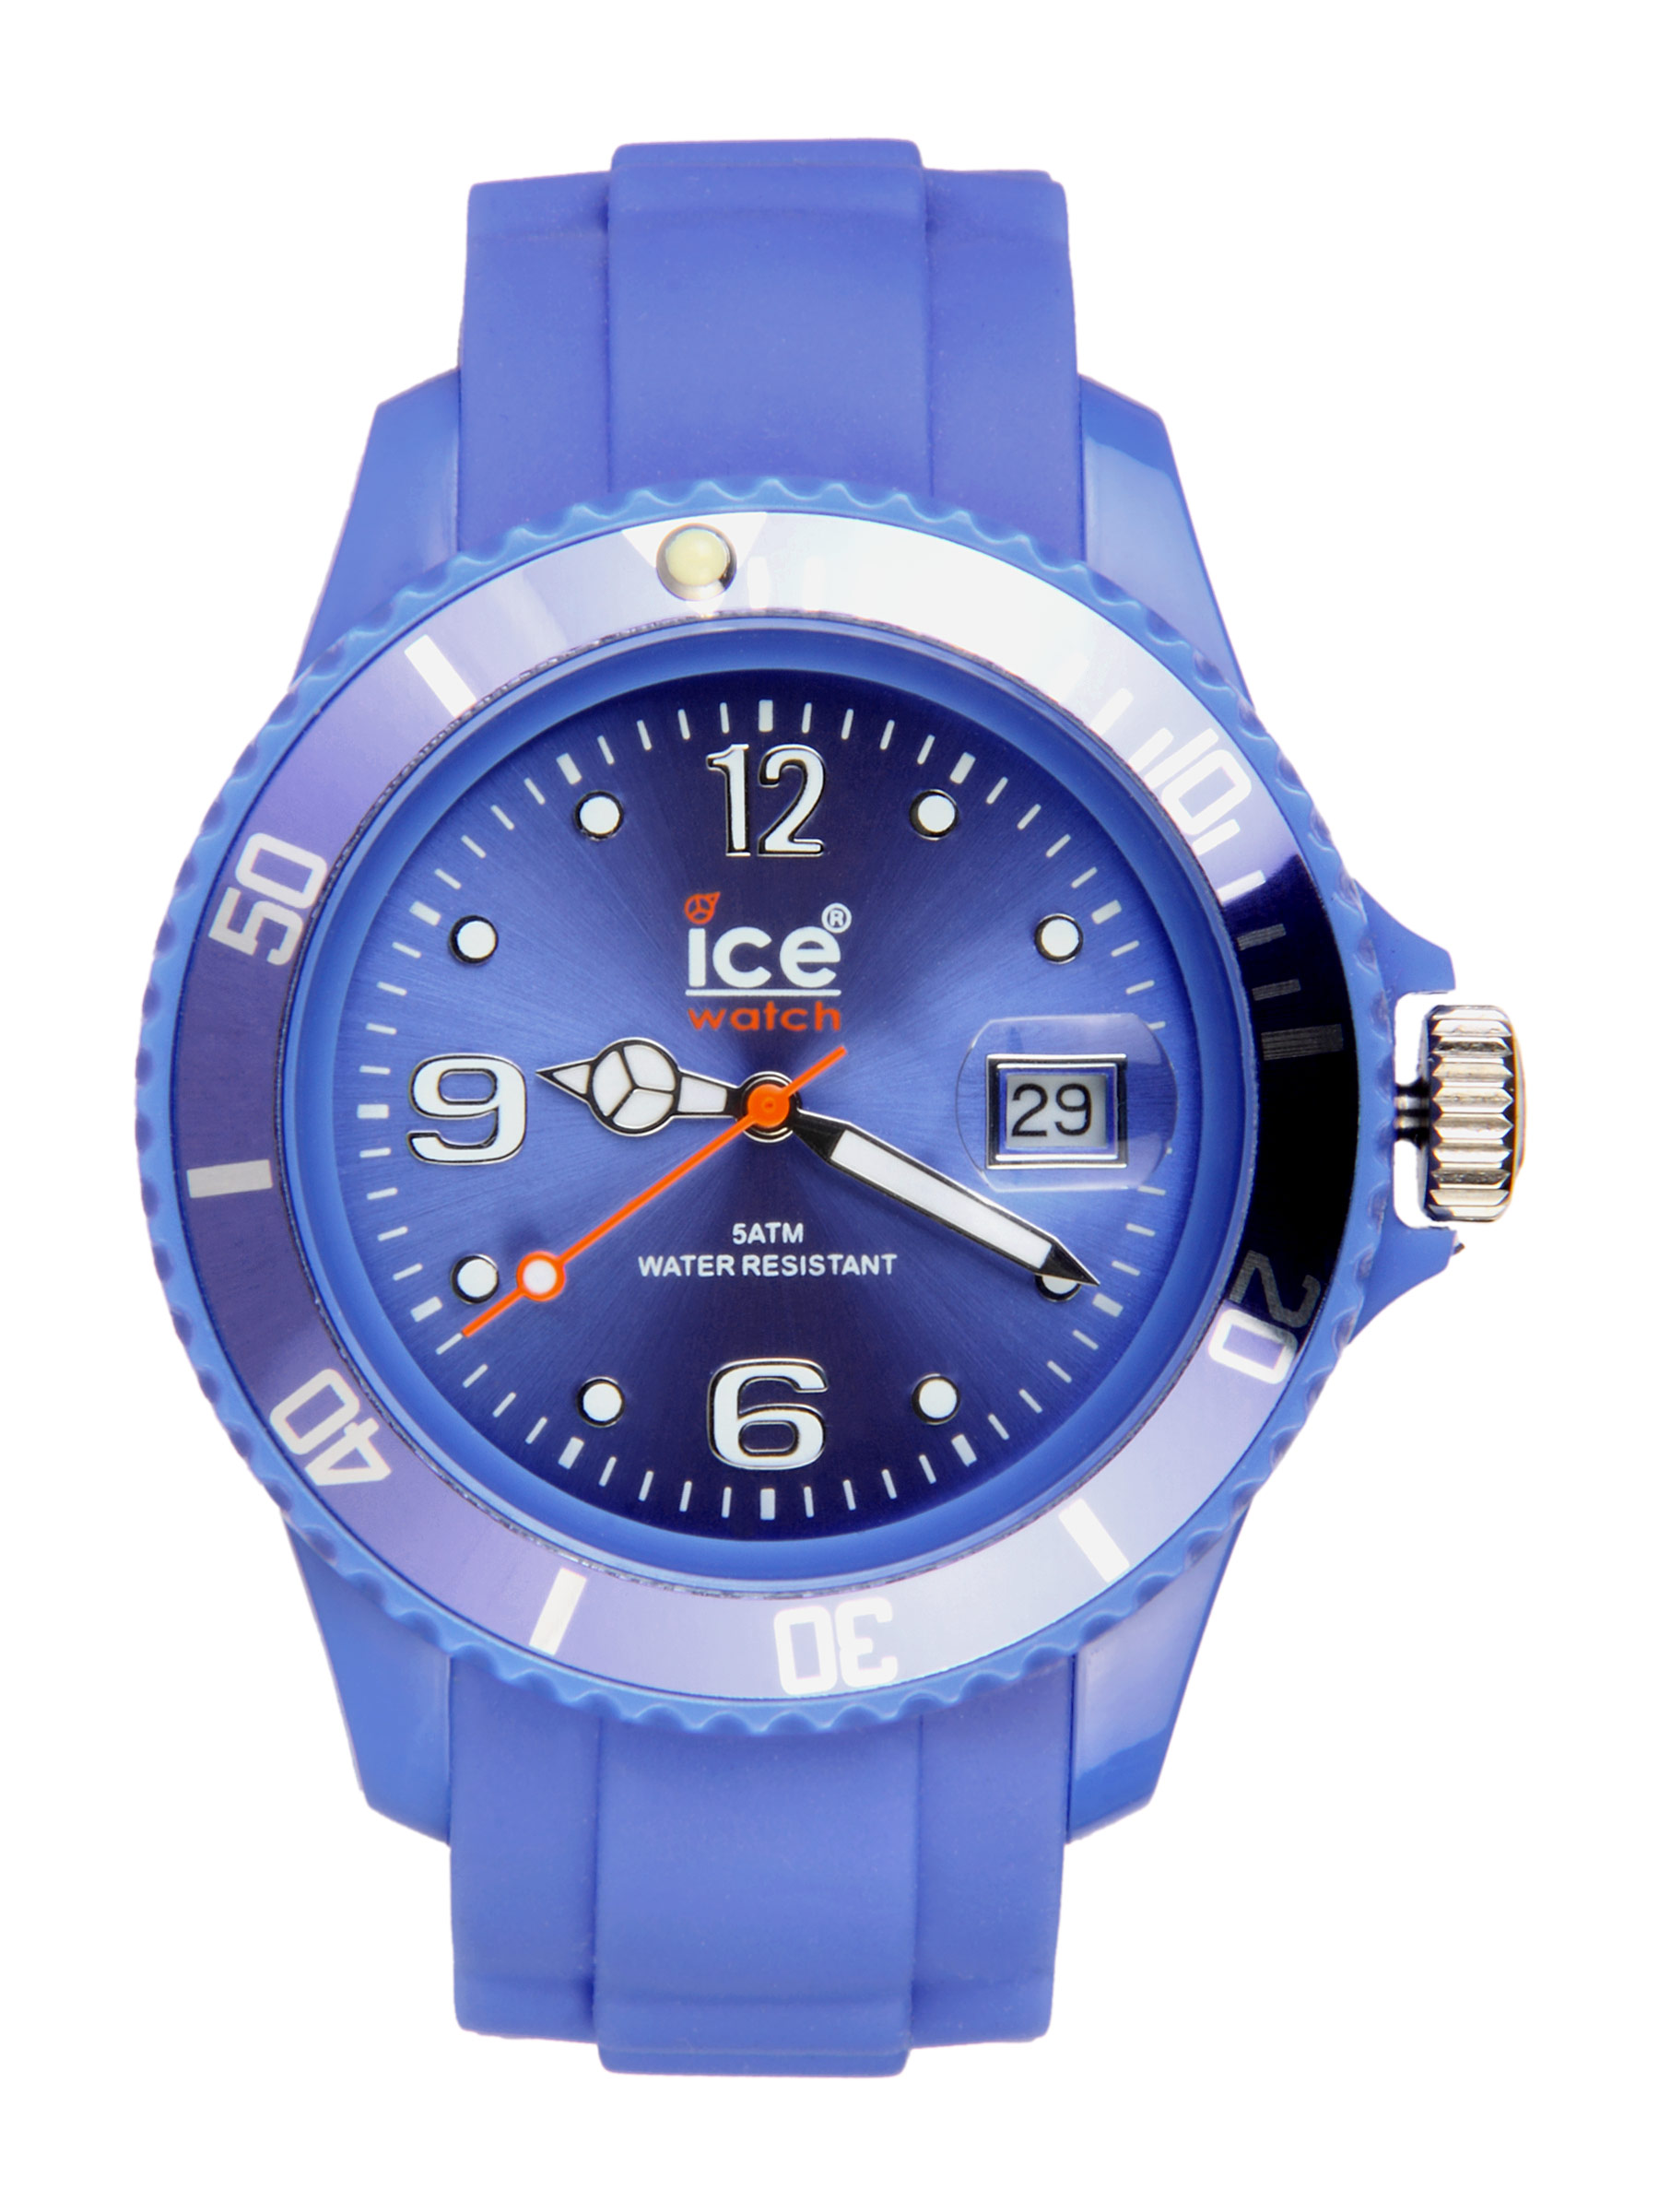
Ice Unisex Sili Blue Watch
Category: Accessories / Watches / Watches
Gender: Unisex
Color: Blue
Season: Winter 2016
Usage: Casual